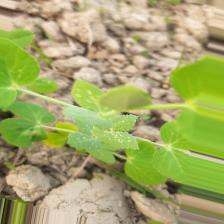
Label: Powdery Mildew